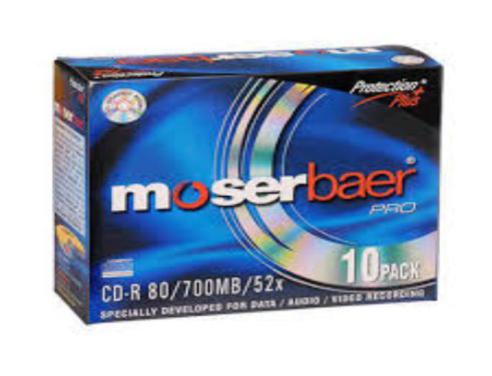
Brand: moser baer
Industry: Necessities